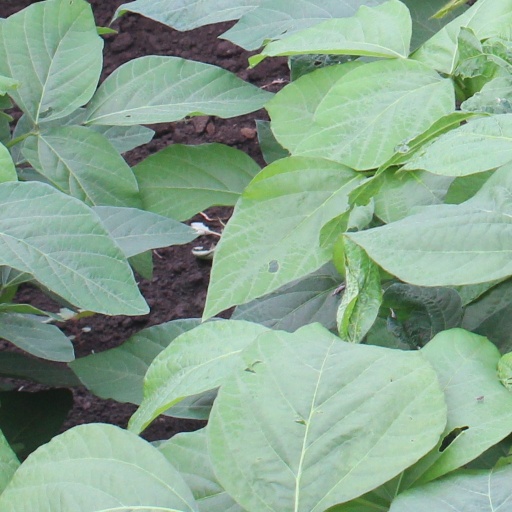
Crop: soybean